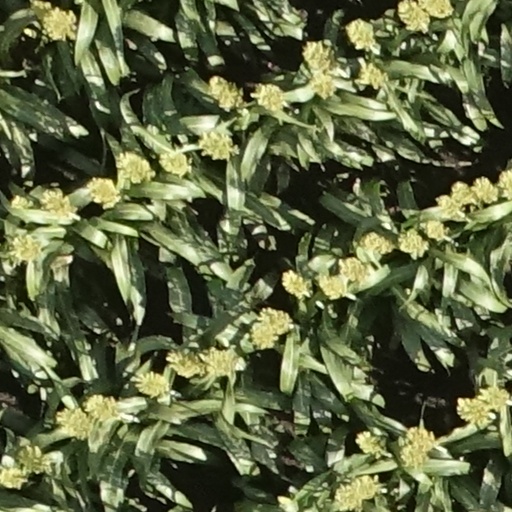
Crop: sorghum